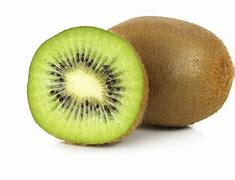
Label: Kiwi